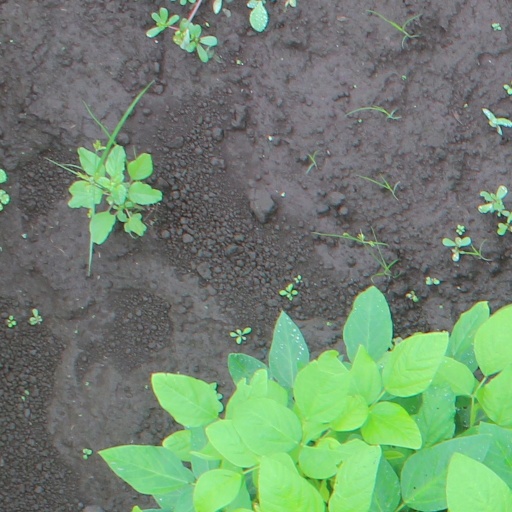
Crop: soybean